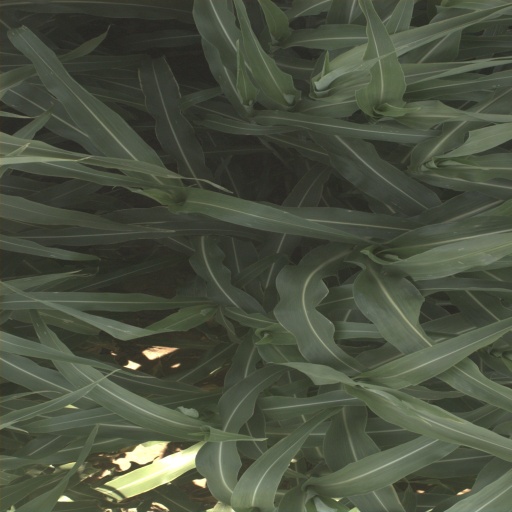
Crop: sorghum